List of people on the postage stamps of Ireland

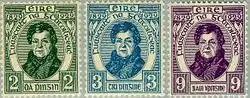
1929 commemorative set issued for Catholic emancipation centenary showing Daniel O'Connell

Because no Irish stamps were designed prior to 1929, the first Irish stamps issued by the Provisional Government of Ireland were the then-current British definitive postage stamps bearing a portrait of George V that were overprinted "Rialtas Sealadaċ na hÉireann 1922" (translates as Provisional Government of Ireland 1922) and issued on 17 February 1922. The overprint was later changed to "Saorstát Éireann 1922" (Irish Free State 1922).